Lily Cahill

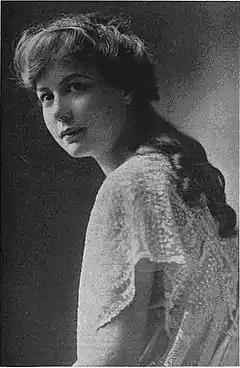
Actress Lily Cahill, ca. 1914, "National Magazine"

In 1912 Cahill abandoned her movie career for the stage, making her Broadway debut in the short-lived play "The Road to Arcady" by Edith Sessions Tupper. She remained highly active in the New York theatre scene up through 1941. Some of her notable appearances are: